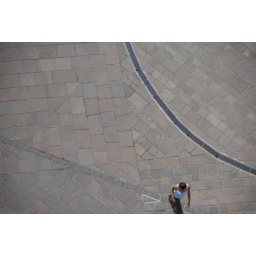
woman in white dress